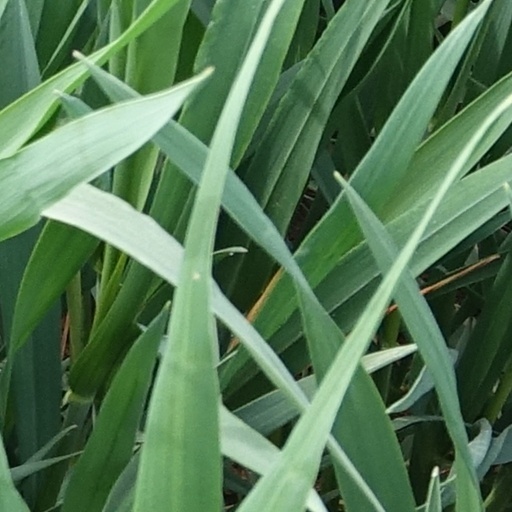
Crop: wheat